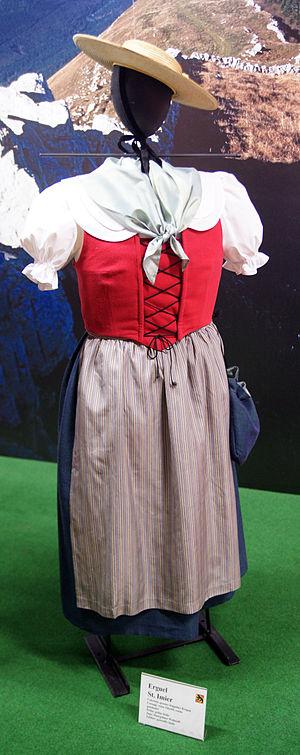
Saint-Imier est une commune suisse du canton de Berne, située dans l'arrondissement administratif du Jura bernois.